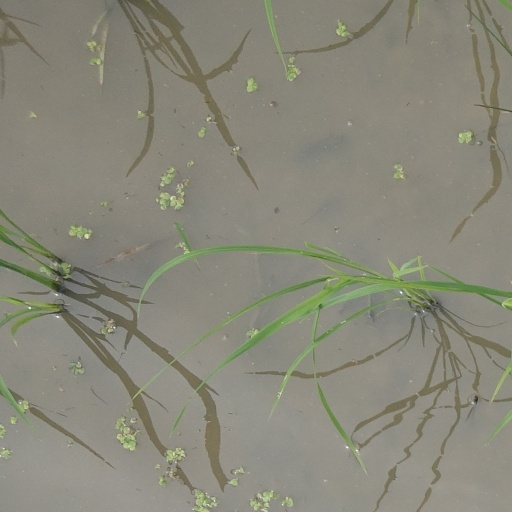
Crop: rice